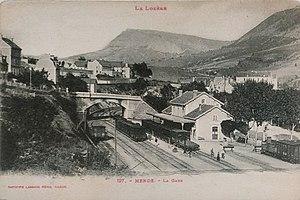
La gare de Mende est une gare ferroviaire française de la ligne du Monastier à La Bastide-Saint-Laurent-les-Bains, située à proximité du centre-ville de Mende, préfecture du département de la Lozère, en région Occitanie.